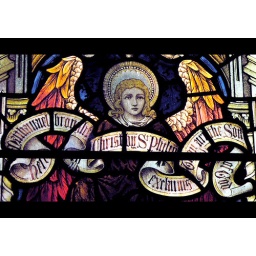
Part of a scene from a stained glass window in Rye Church.